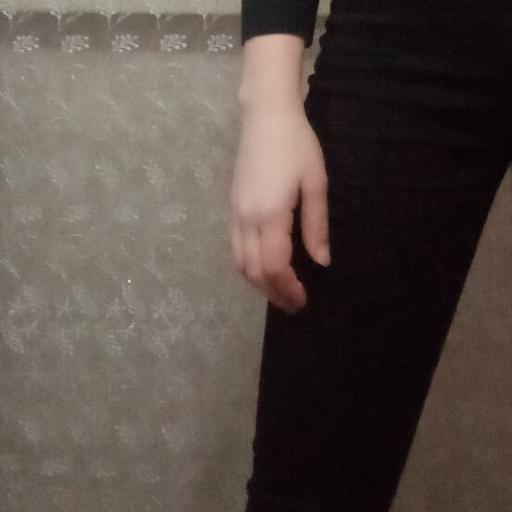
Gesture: no_gesture